Crème fraîche

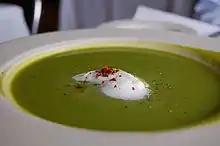
Chilled asparagus soup with crème fraîche and pink peppercorn

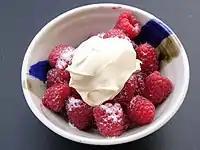
Raspberries with crème fraîche and sugar

The crème fraîche from Normandy is famous, and the crème fraîche from a defined area around the town of Isigny-sur-Mer in the Calvados department of Normandy is highly regarded. , it is the only cream to have an appellation d'origine contrôlée (AOC), which was awarded in 1986. It also is produced in many other parts of France, with large quantities coming from the major dairy regions of Brittany, Poitou-Charentes, Lorraine, and Champagne-Ardenne.